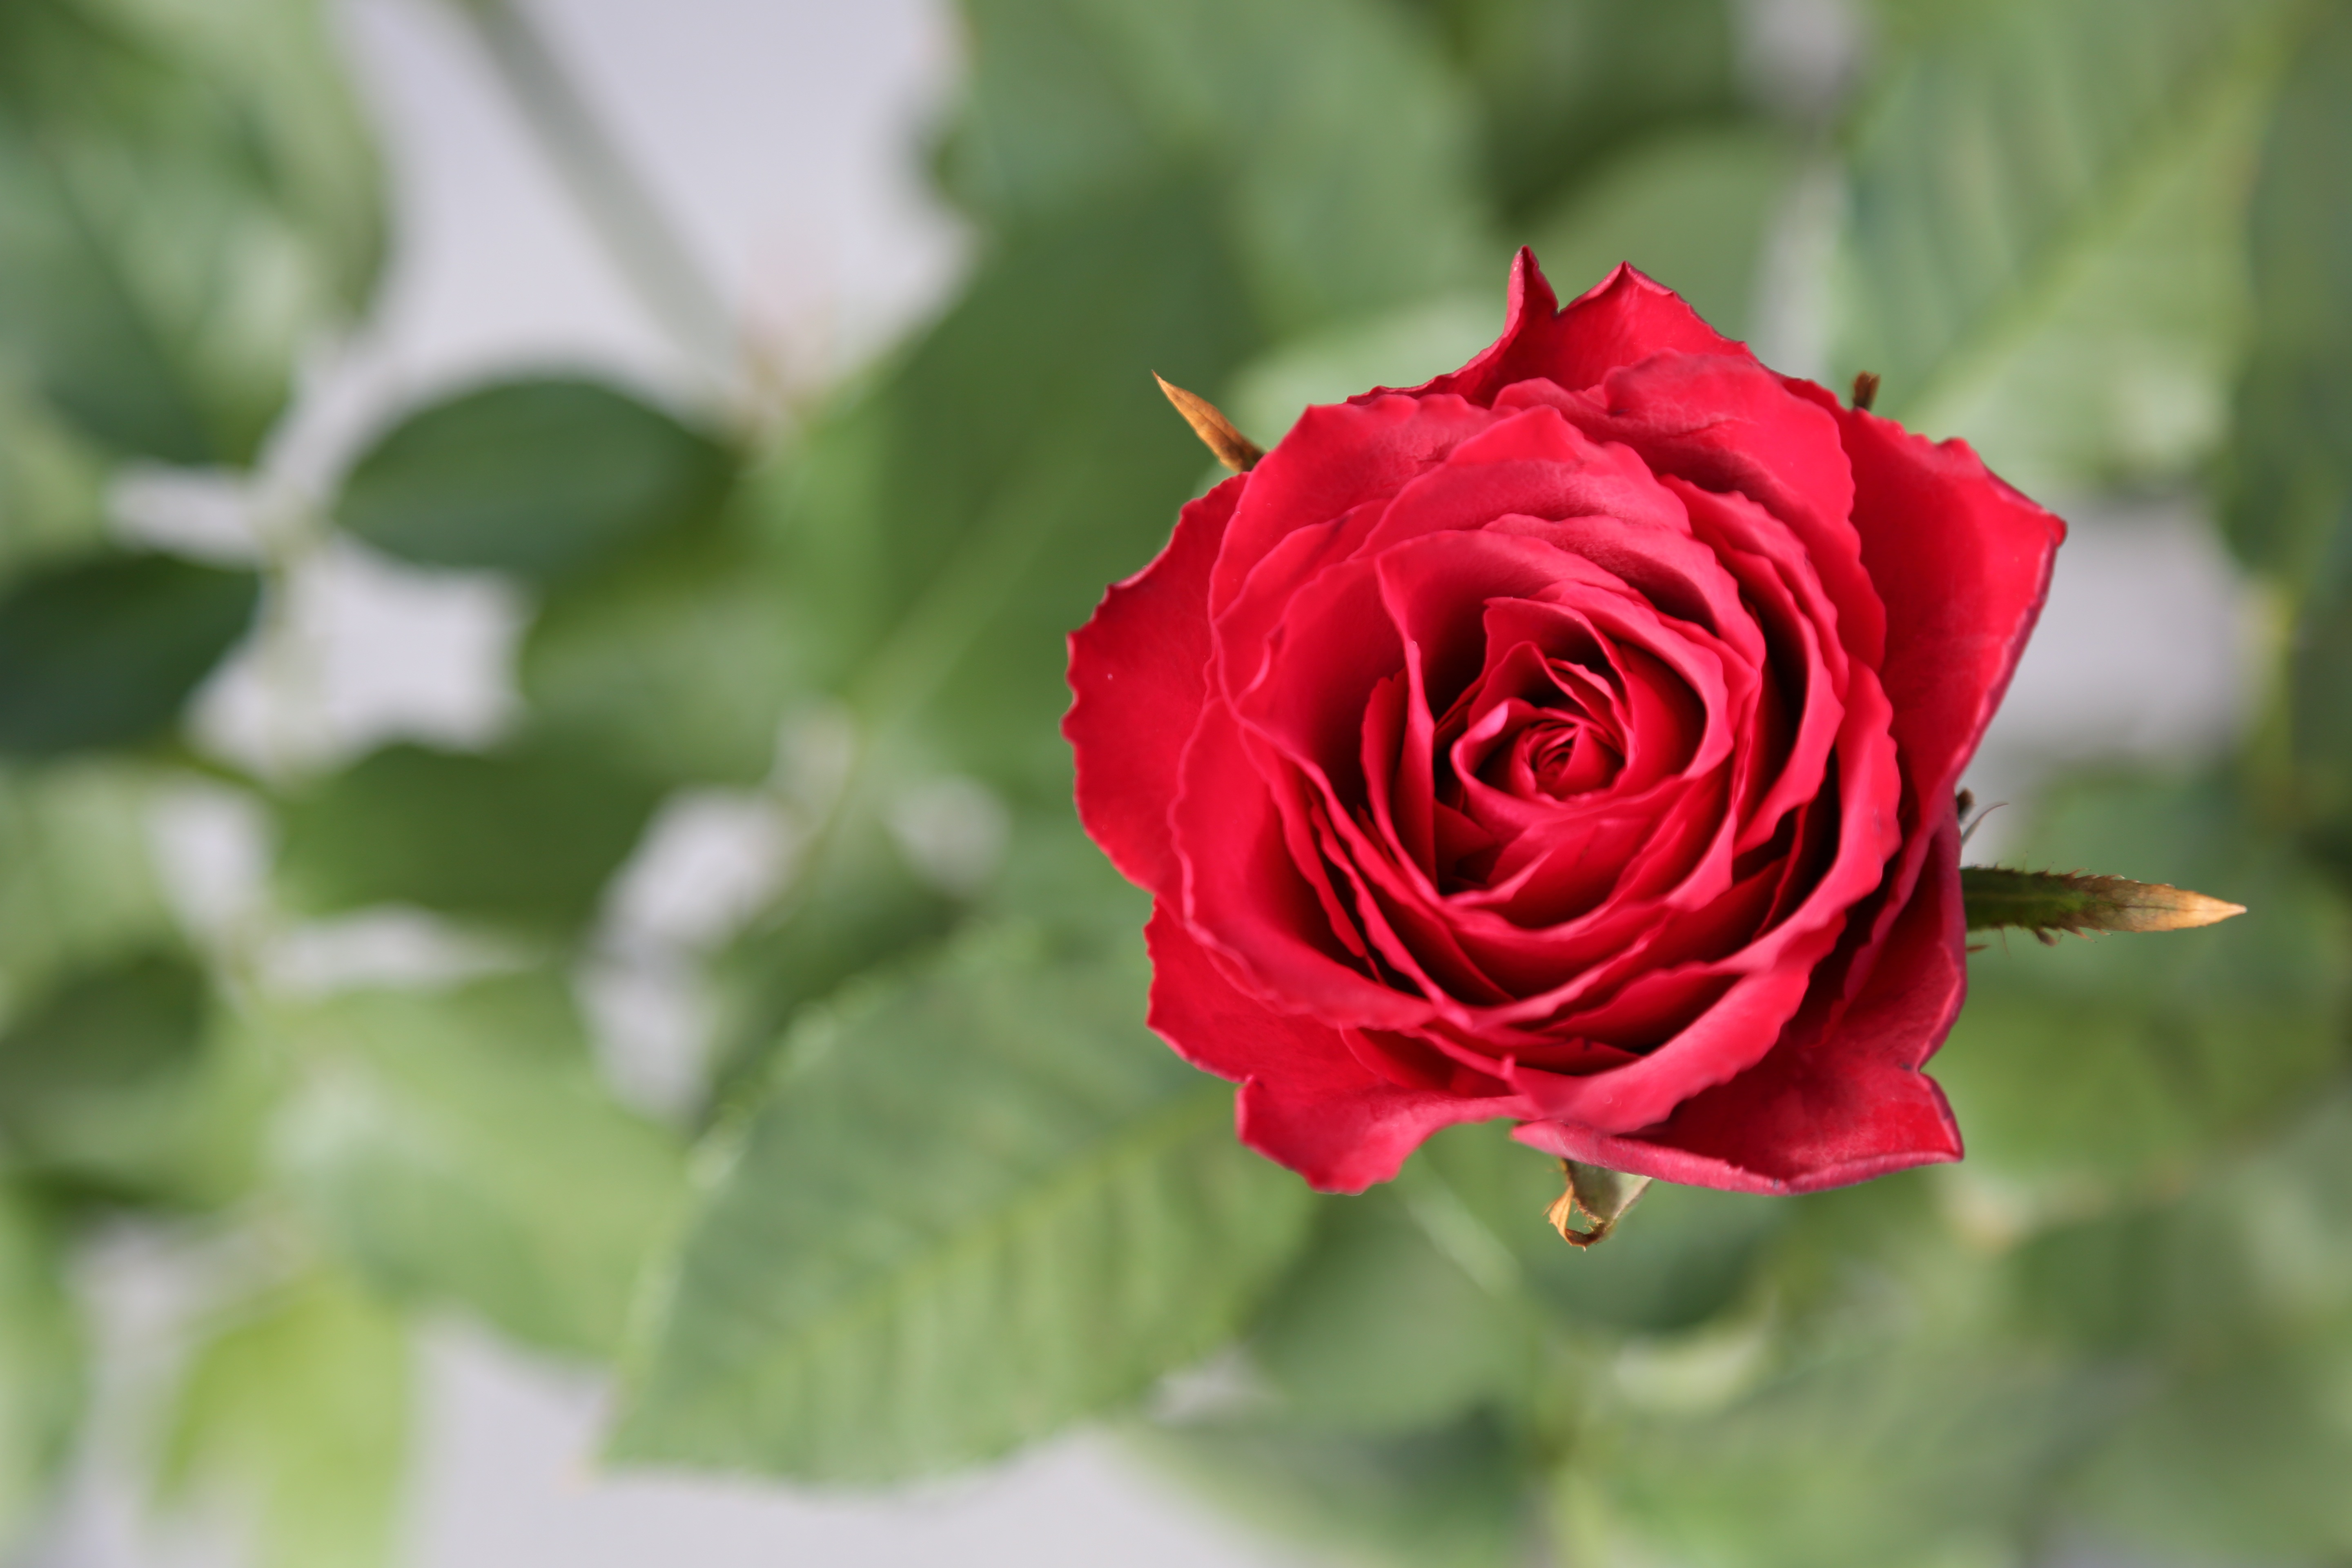
plant, flower, petal, rose, red, garden, flora, flowers, roses, floribunda, macro photography, flowering plant, garden roses, rose family, red roses, plant stem, land plant, rosa centifolia, rose order